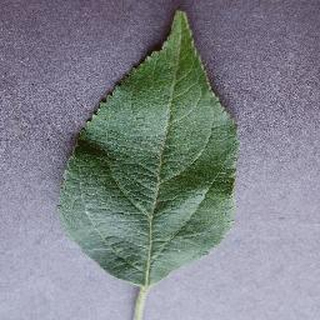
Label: healthy_apple